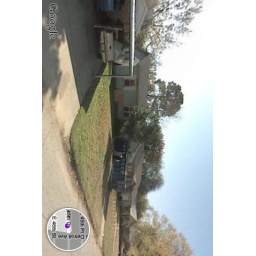
My house on iPhone street view. I live in the dumpster in the driveway.